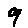
Label: 9